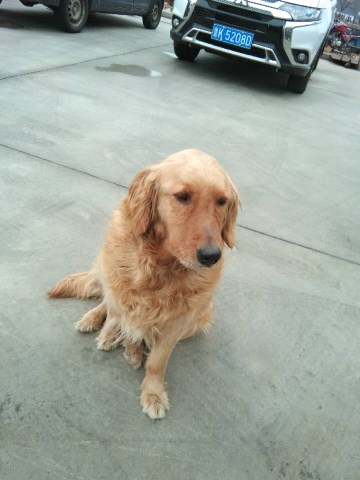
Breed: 5355-n000126-golden_retriever